Union Township, Luzerne County, Pennsylvania

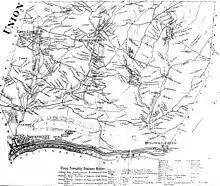
An old map of Union Township

Union Township was formed from a piece of Huntington Township in July 1813. The first settlements, outside of what is now Shickshinny, were erected by George Fink and Peter Gregory in 1790. Other settlers, most of whom were from Connecticut, followed in their footsteps. The first sawmills in the territory were later constructed along Shickshinny Creek.